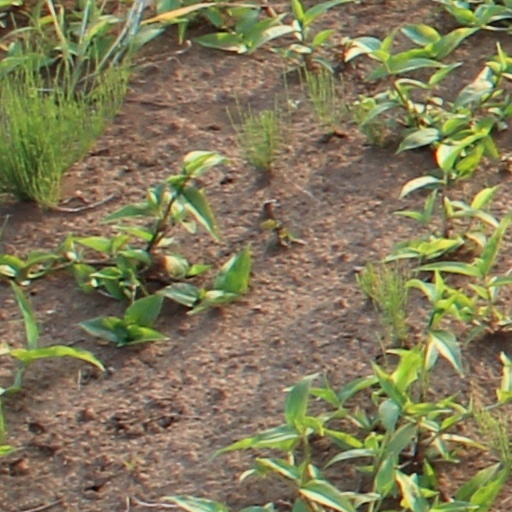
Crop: wheat